Dexter Fowler

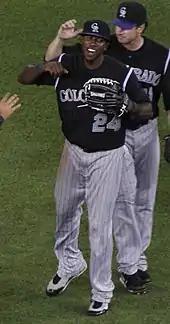
Fowler with the Colorado Rockies

Fowler was batting .337 with nine home runs, 61 runs batted in (RBIs) and 20 stolen bases for the Rockies' Double-A Texas League affiliate, the Tulsa Drillers, prior to playing for Team USA in the 2008 Olympics.